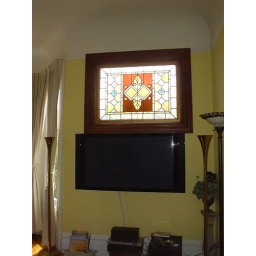
stained glass window in living room